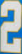
Number: 2